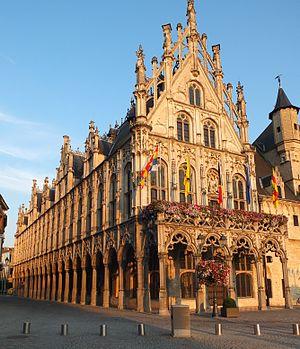
Hôtel de ville de Malines, Flandres, Belgique.
L' hôtel de ville de Malines est un bâtiment situé sur la Grand-Place de la ville belge de Malines en province d'Anvers.